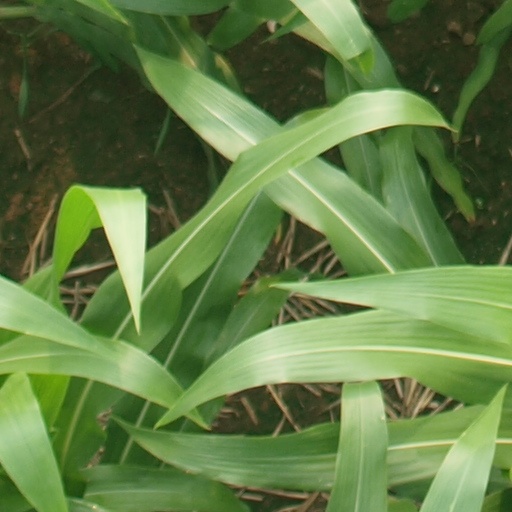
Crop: maize; corn